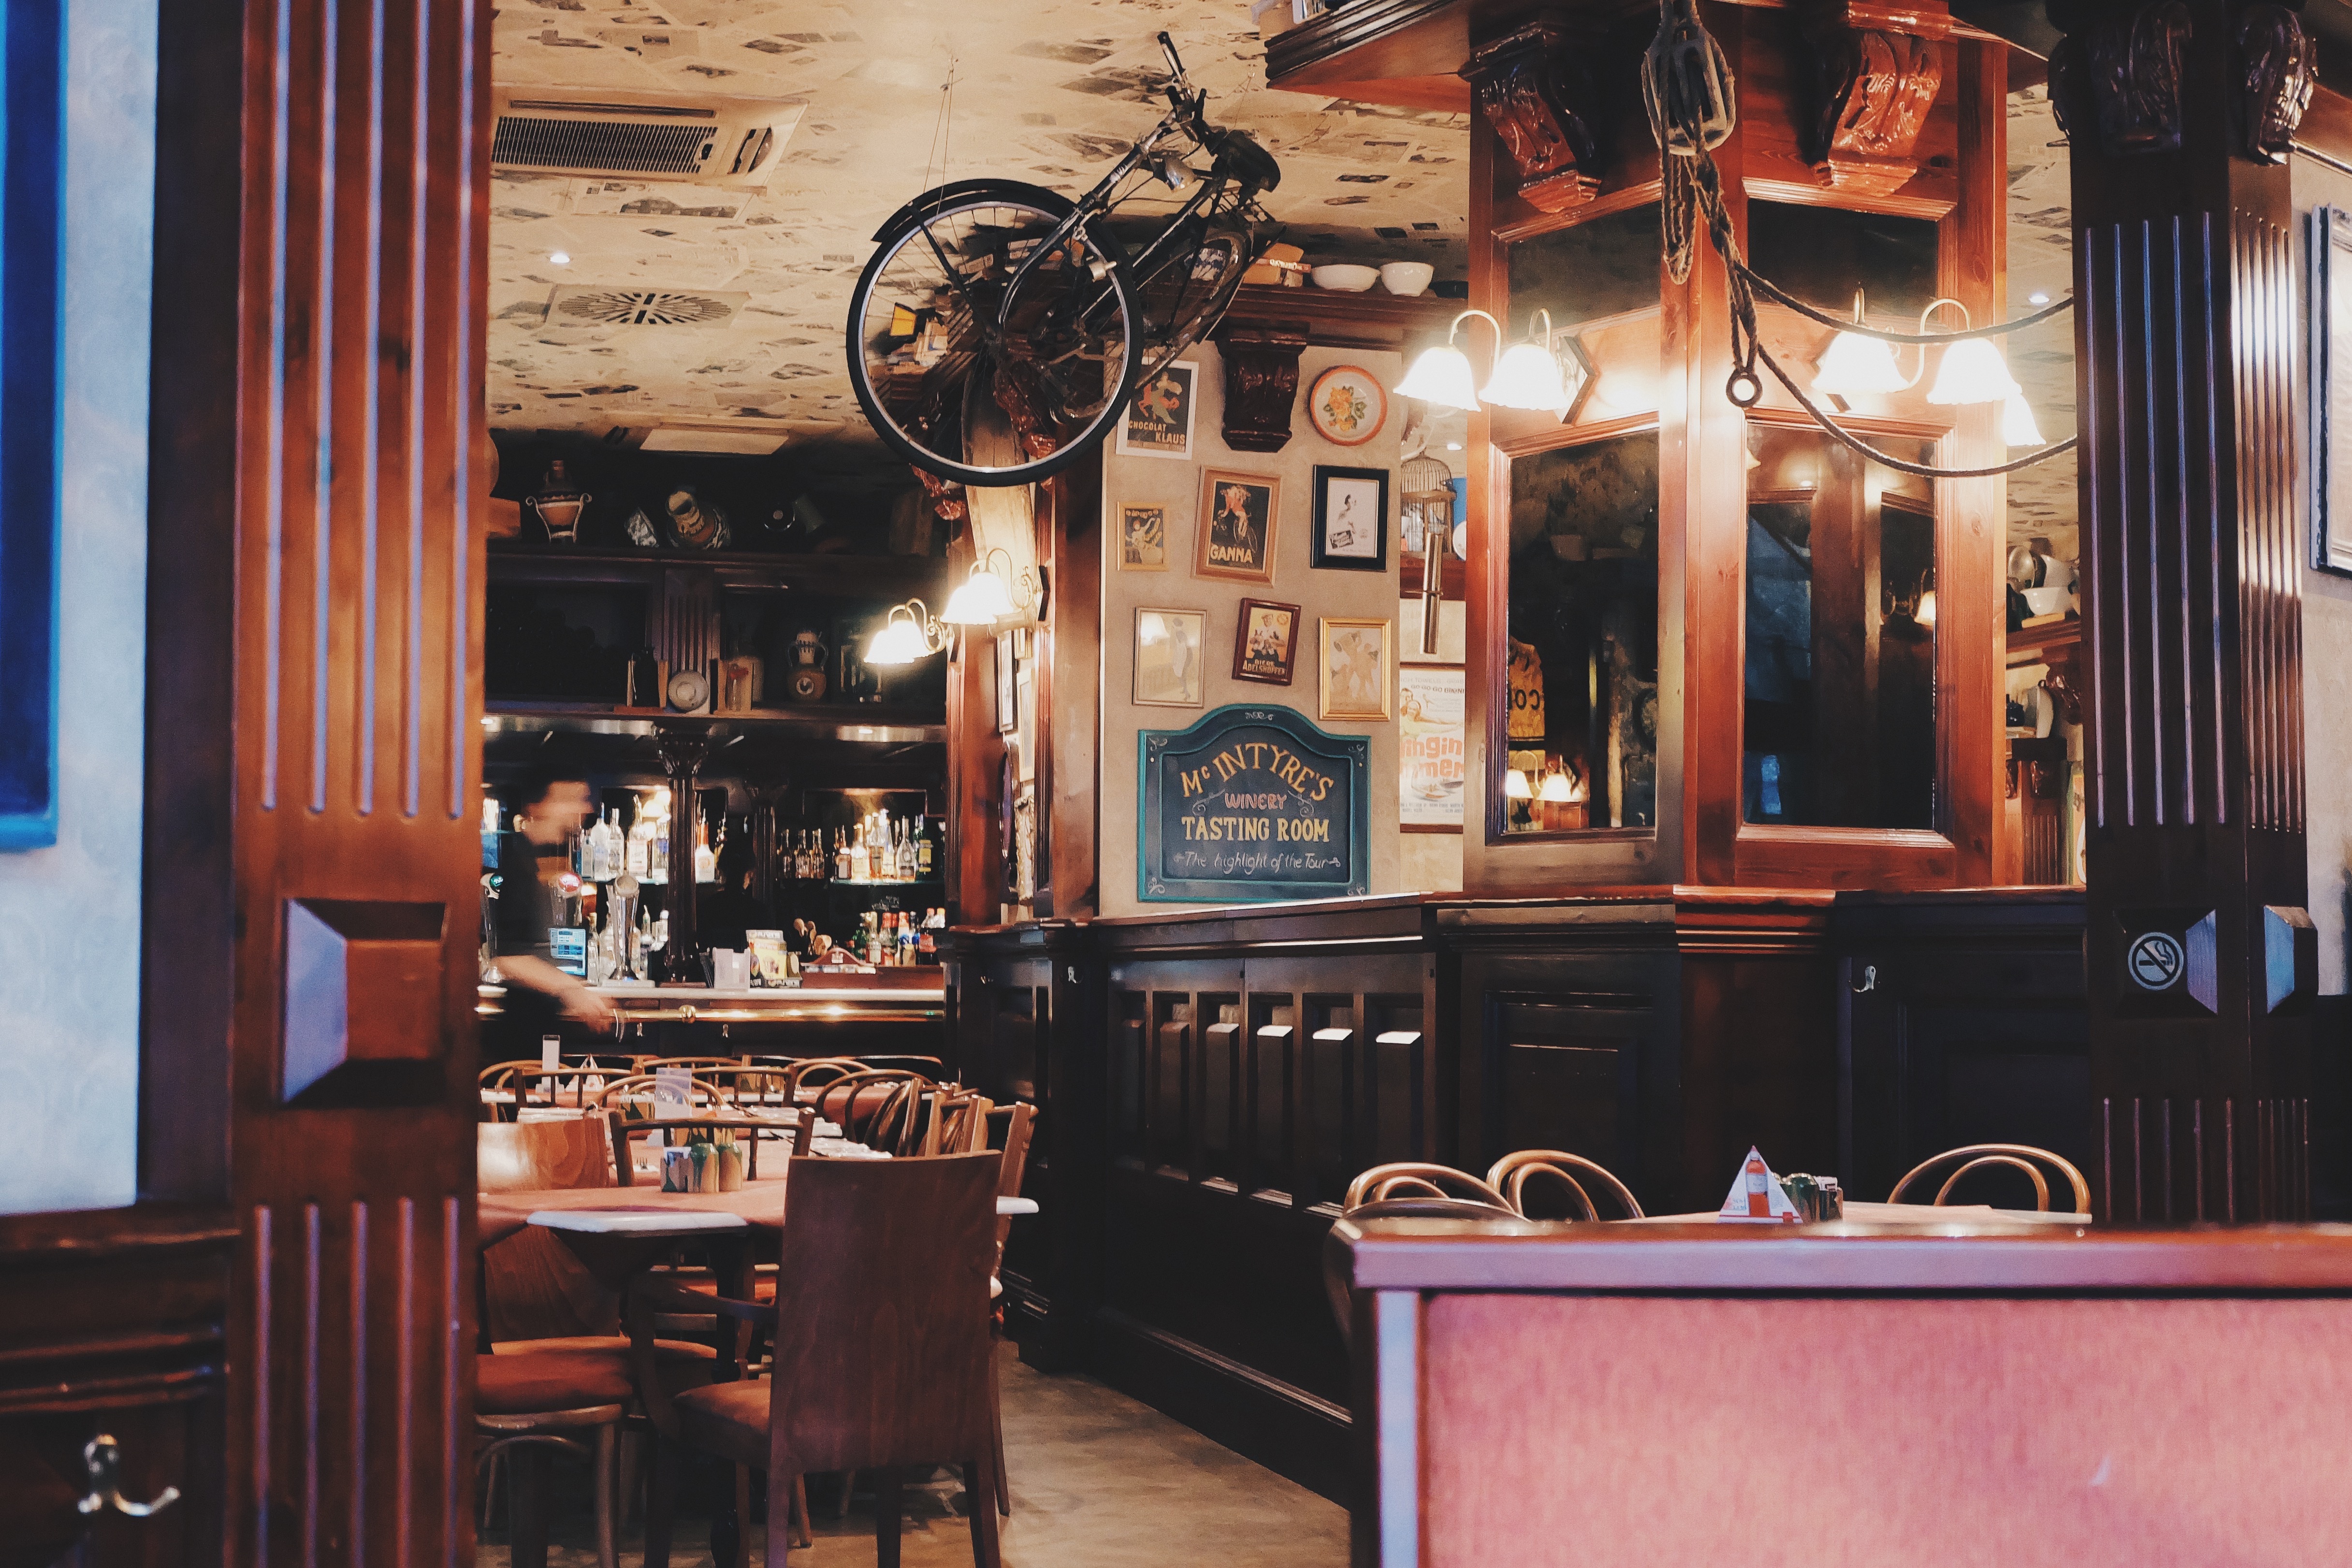
cafe, coffee, vintage, retro, interior, restaurant, bicycle, bike, bar, ceiling, decoration, food, interior design, eating, design, strange, style, upside down, authentic, fancy